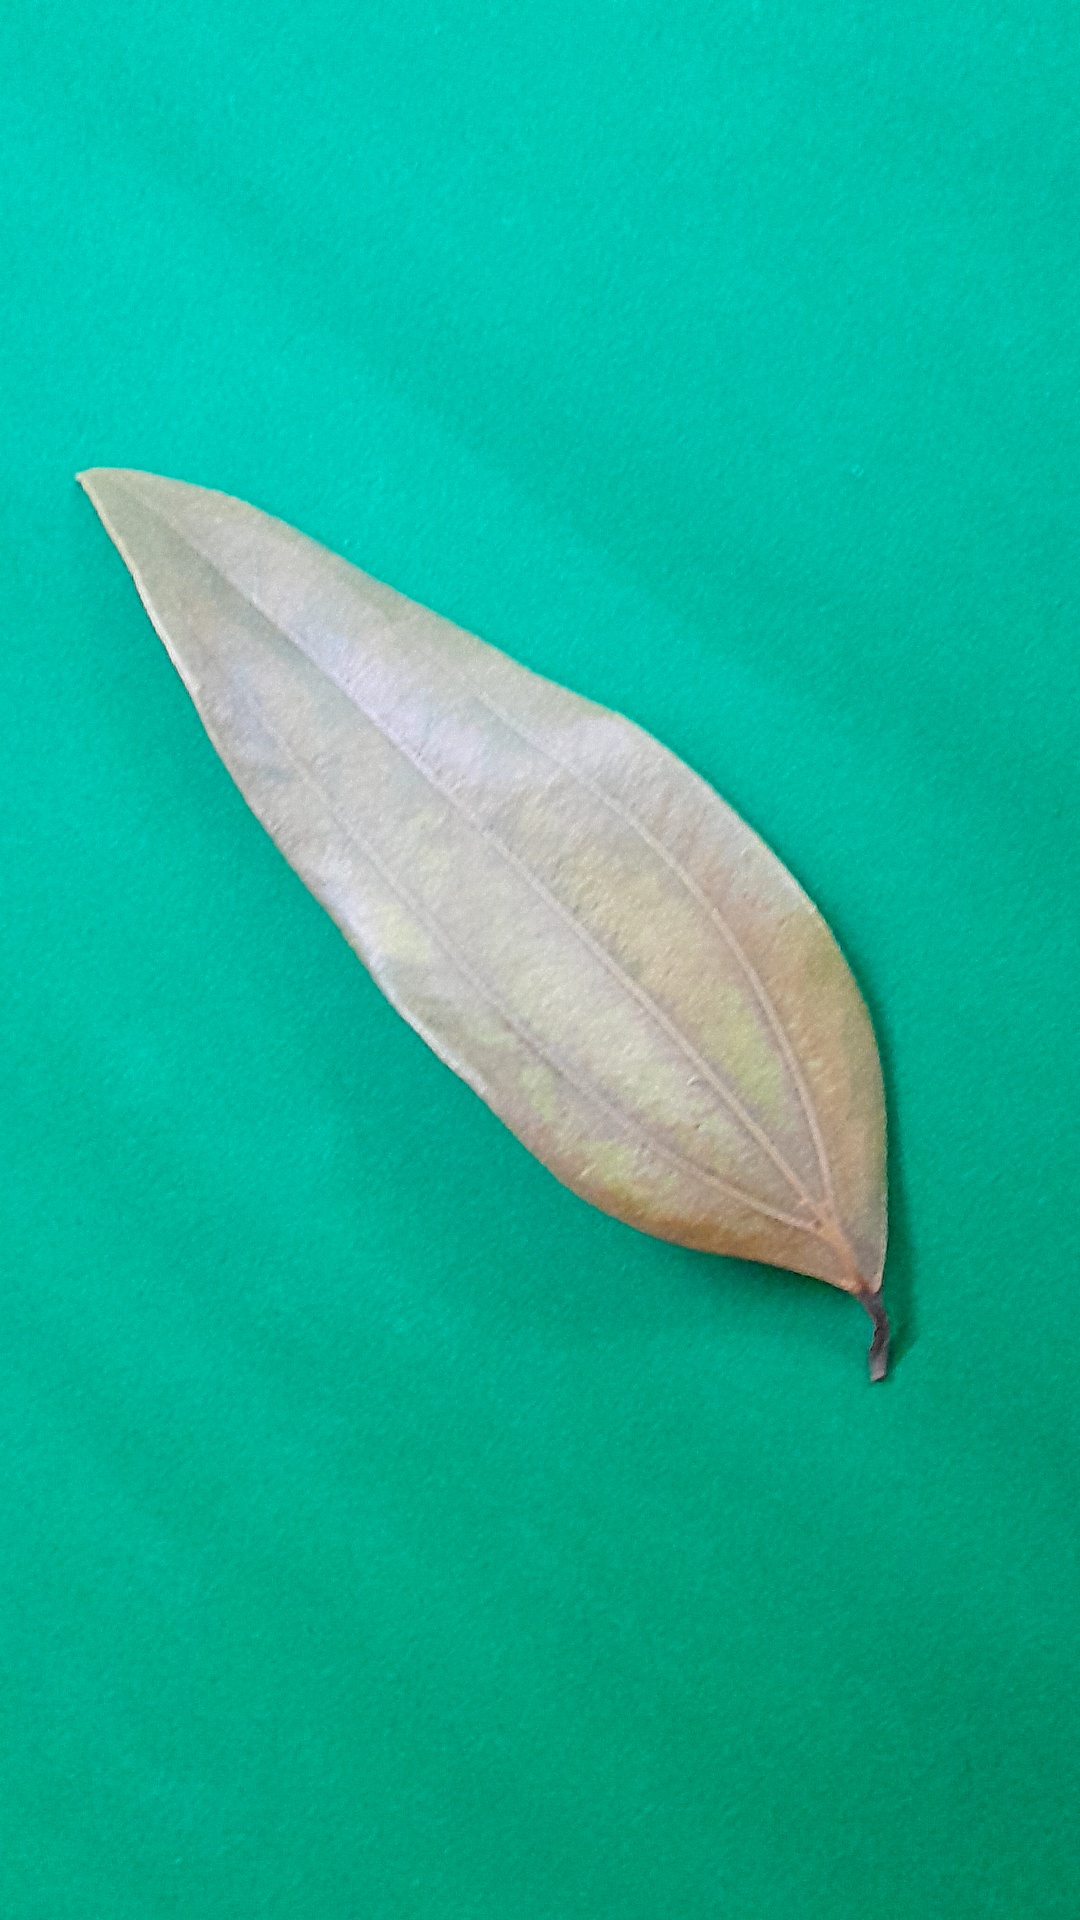
Label: Dry Leaf